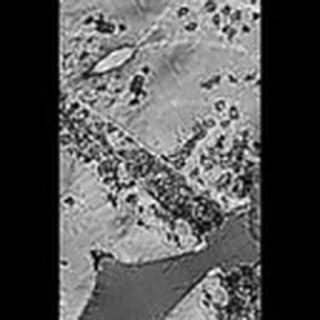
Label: cotton_bacterial_blight